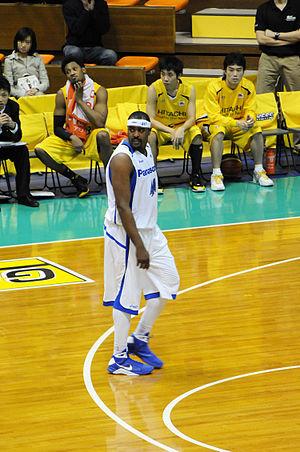
Jerald Honeycutt, né le 20 octobre 1974, à Shreveport, en Louisiane, est un ancien joueur américain de basket-ball. Il évolue au poste d'ailier fort.